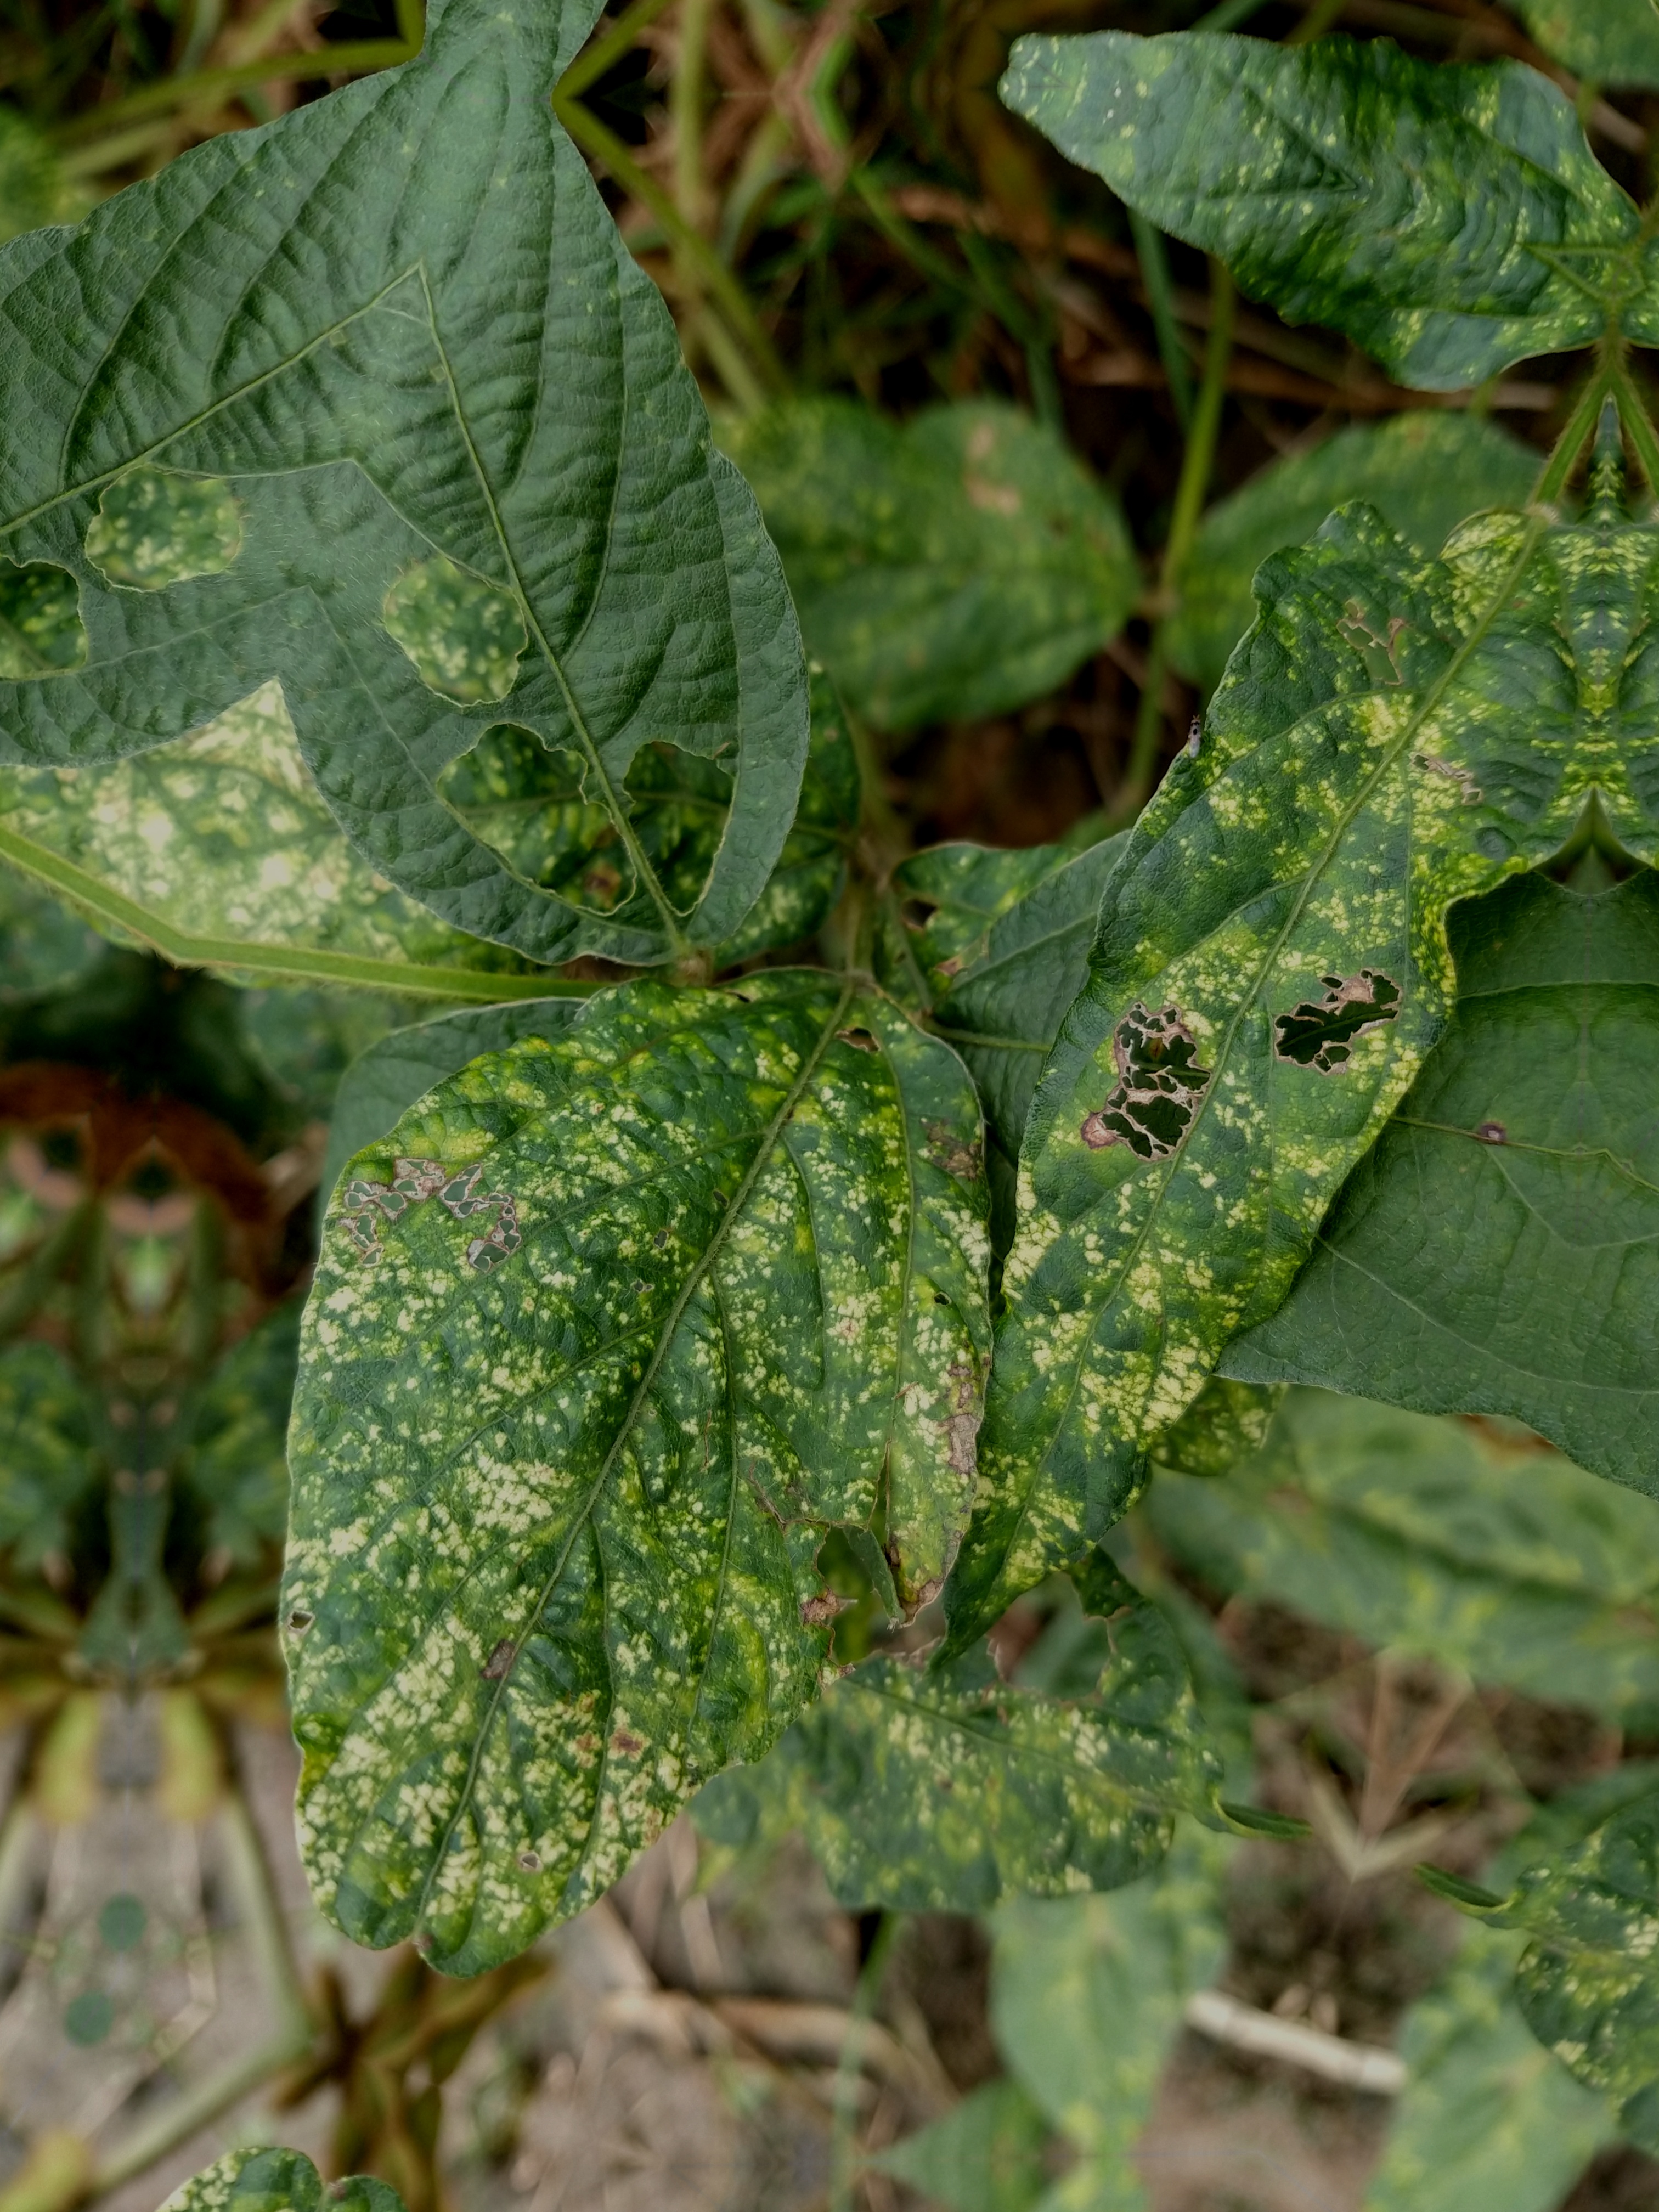
Label: Disease